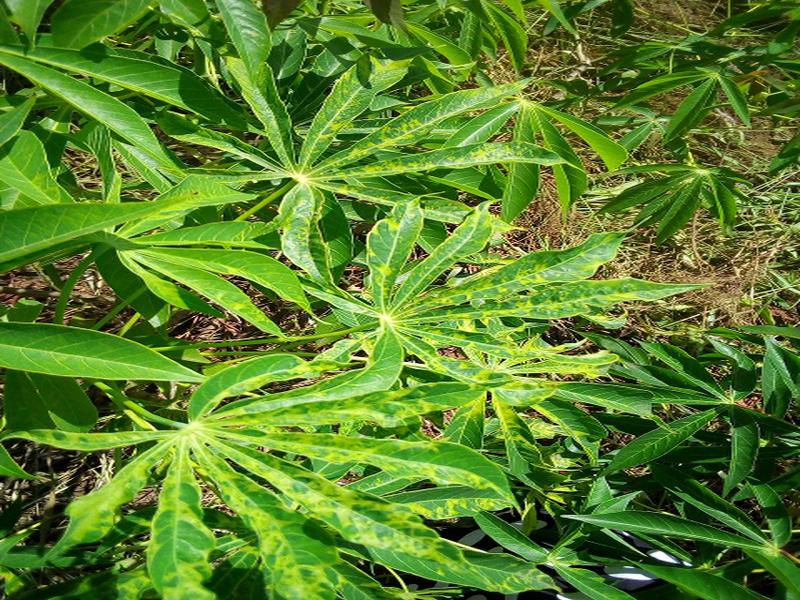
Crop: cassava
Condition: mosaic_disease